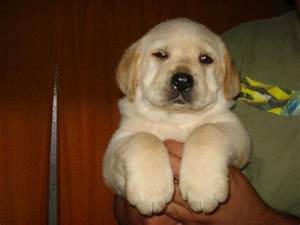
Label: cane